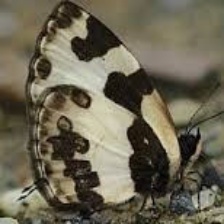
Species: ELBOWED PIERROT